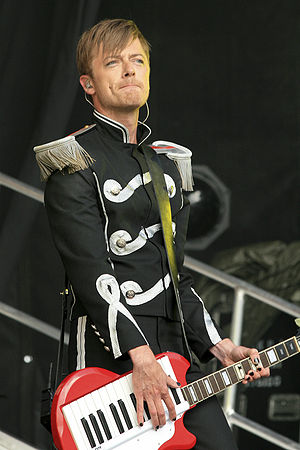
Aqua (band) / Galleri
Claus Noreen fra Aqua, ved Grøn Koncert.
Aqua er en dansk-norsk dance-popgruppe bestående af Lene Nystrøm, René Dif og Søren Rasted. Bandets oprindelige fjerde medlem, Claus Norréen, forlod gruppen i 2016. Aqua blev dannet i 1994 og fik internationalt gennembrud med debutalbummet 'Aquarium' og singlen "Barbie Girl" i 1997. I 2001 blev gruppen opløst, men dog senere sammen i en gendannelse i 2007, og har siden udgivet både opsamlingsalbum og nyt materiale, samt været et fortsat populært livenavn. Aqua er med 33 millioner solgte plader den mest succesrige danske musikgruppe nogensinde målt på salg.